2012 Algerian parliamentary election

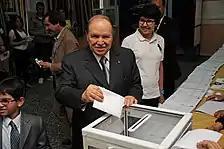
President Abdelaziz Bouteflika casts his ballot in the elections.

The Socialist Forces Front decided to forgo a decision to boycott the election after international monitors were invited to observe the process. However former Prime Minister Sid Ahmed Ghozali urged a boycott on the grounds that the election would be "a foregone conclusion. Social media was abuzz with many of the country's youth calling for an abstention from voting.